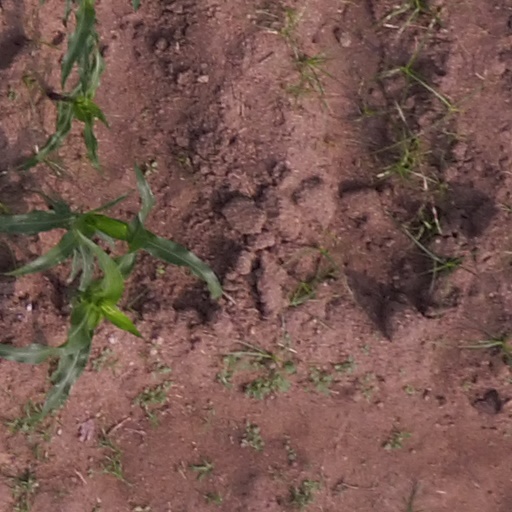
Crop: maize; corn